Cornelia Otis Skinner

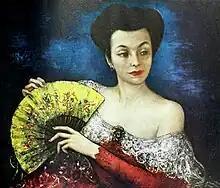
Portrait of Cornelia Otis Skinner by Gladys Rockmore Davis

She appeared with Orson Welles on "The Campbell Playhouse" radio play of "American Cavalcade: The Things We Have" on May 26, 1939.